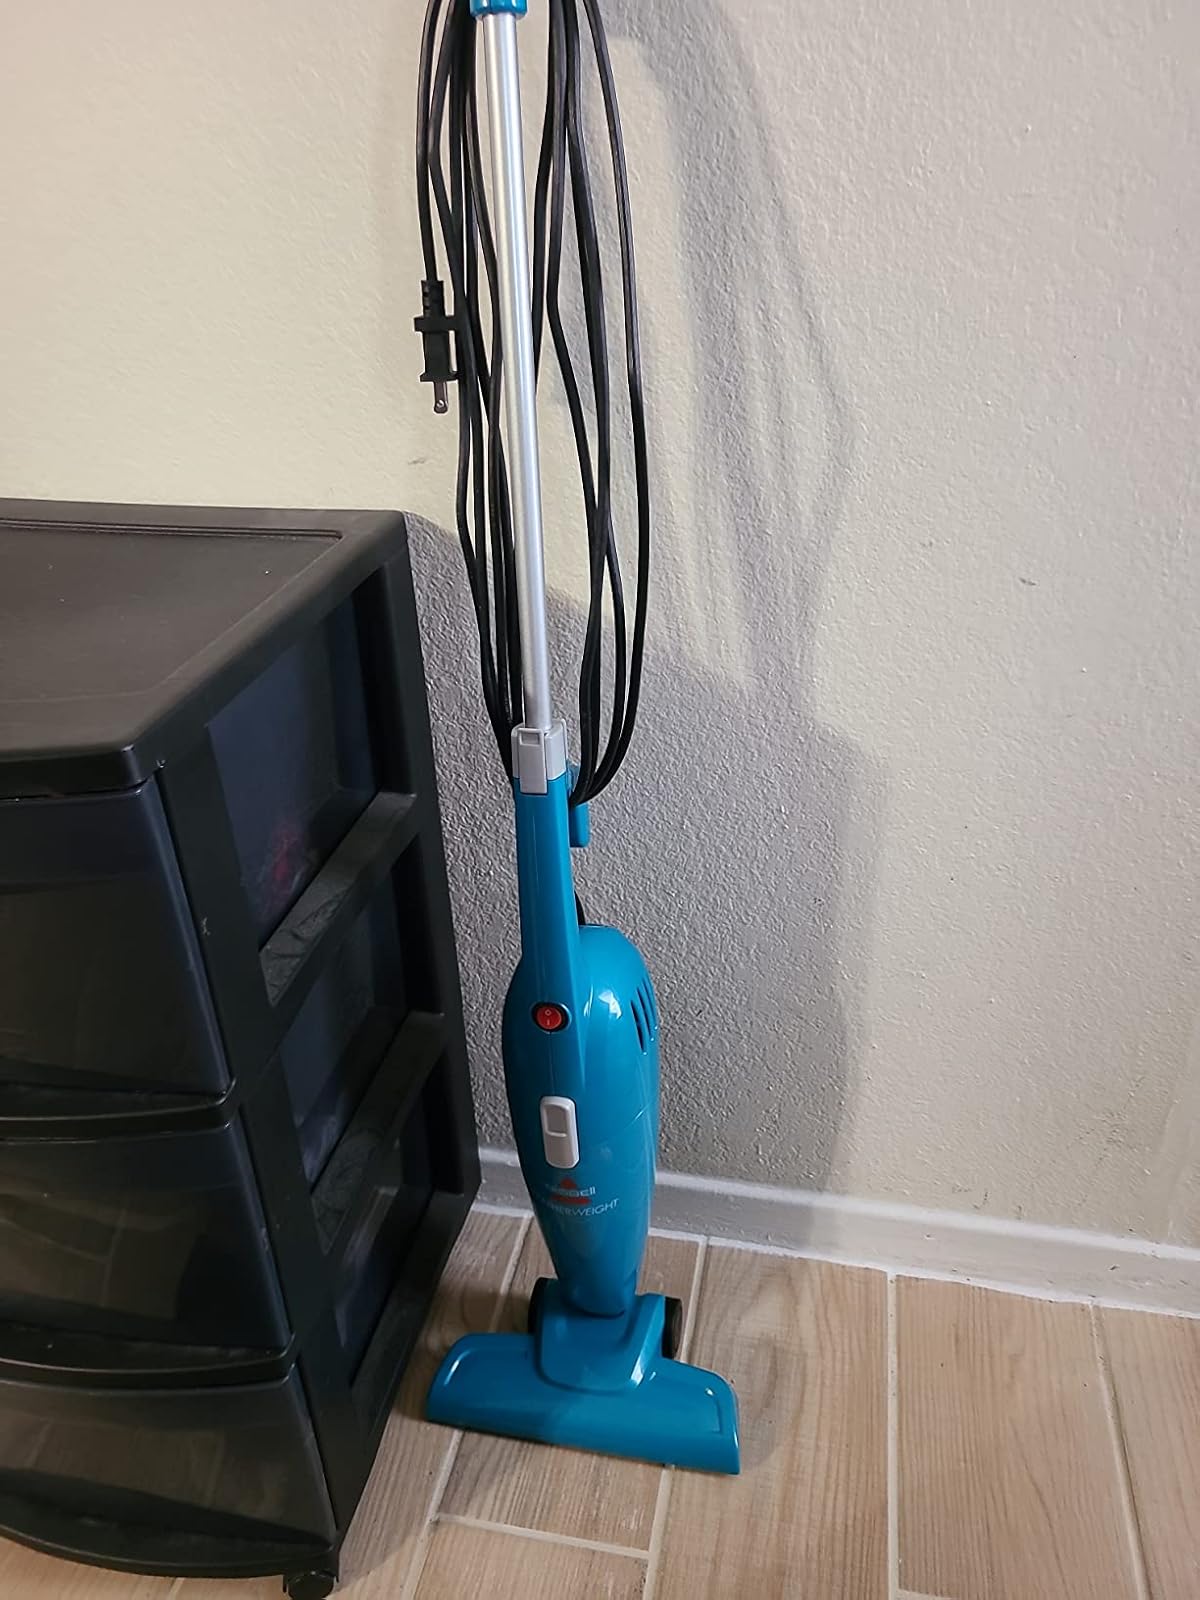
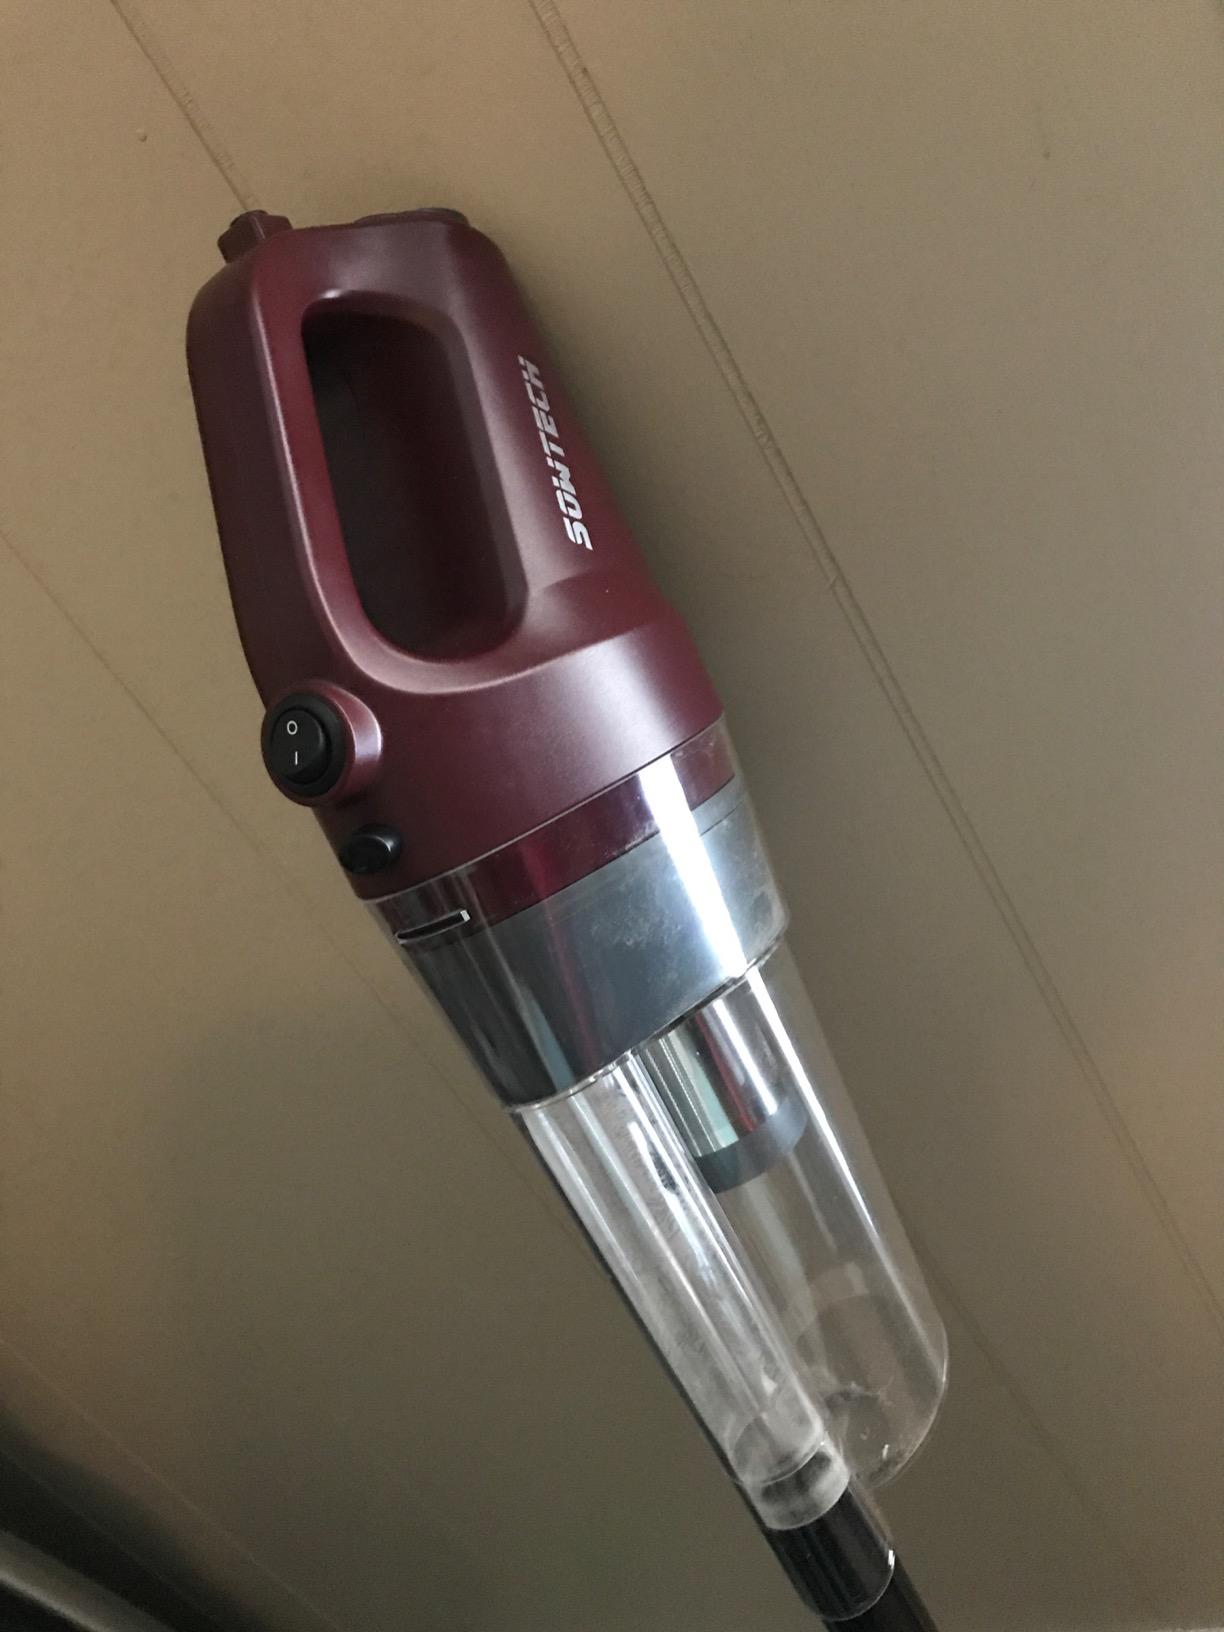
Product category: items_vacuum
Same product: no